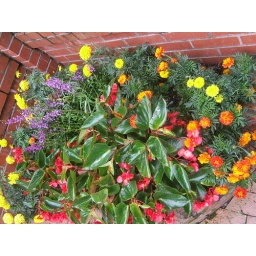
This flower bed near the greenhouse bathrooms had all the colors of the rainbow except blue.